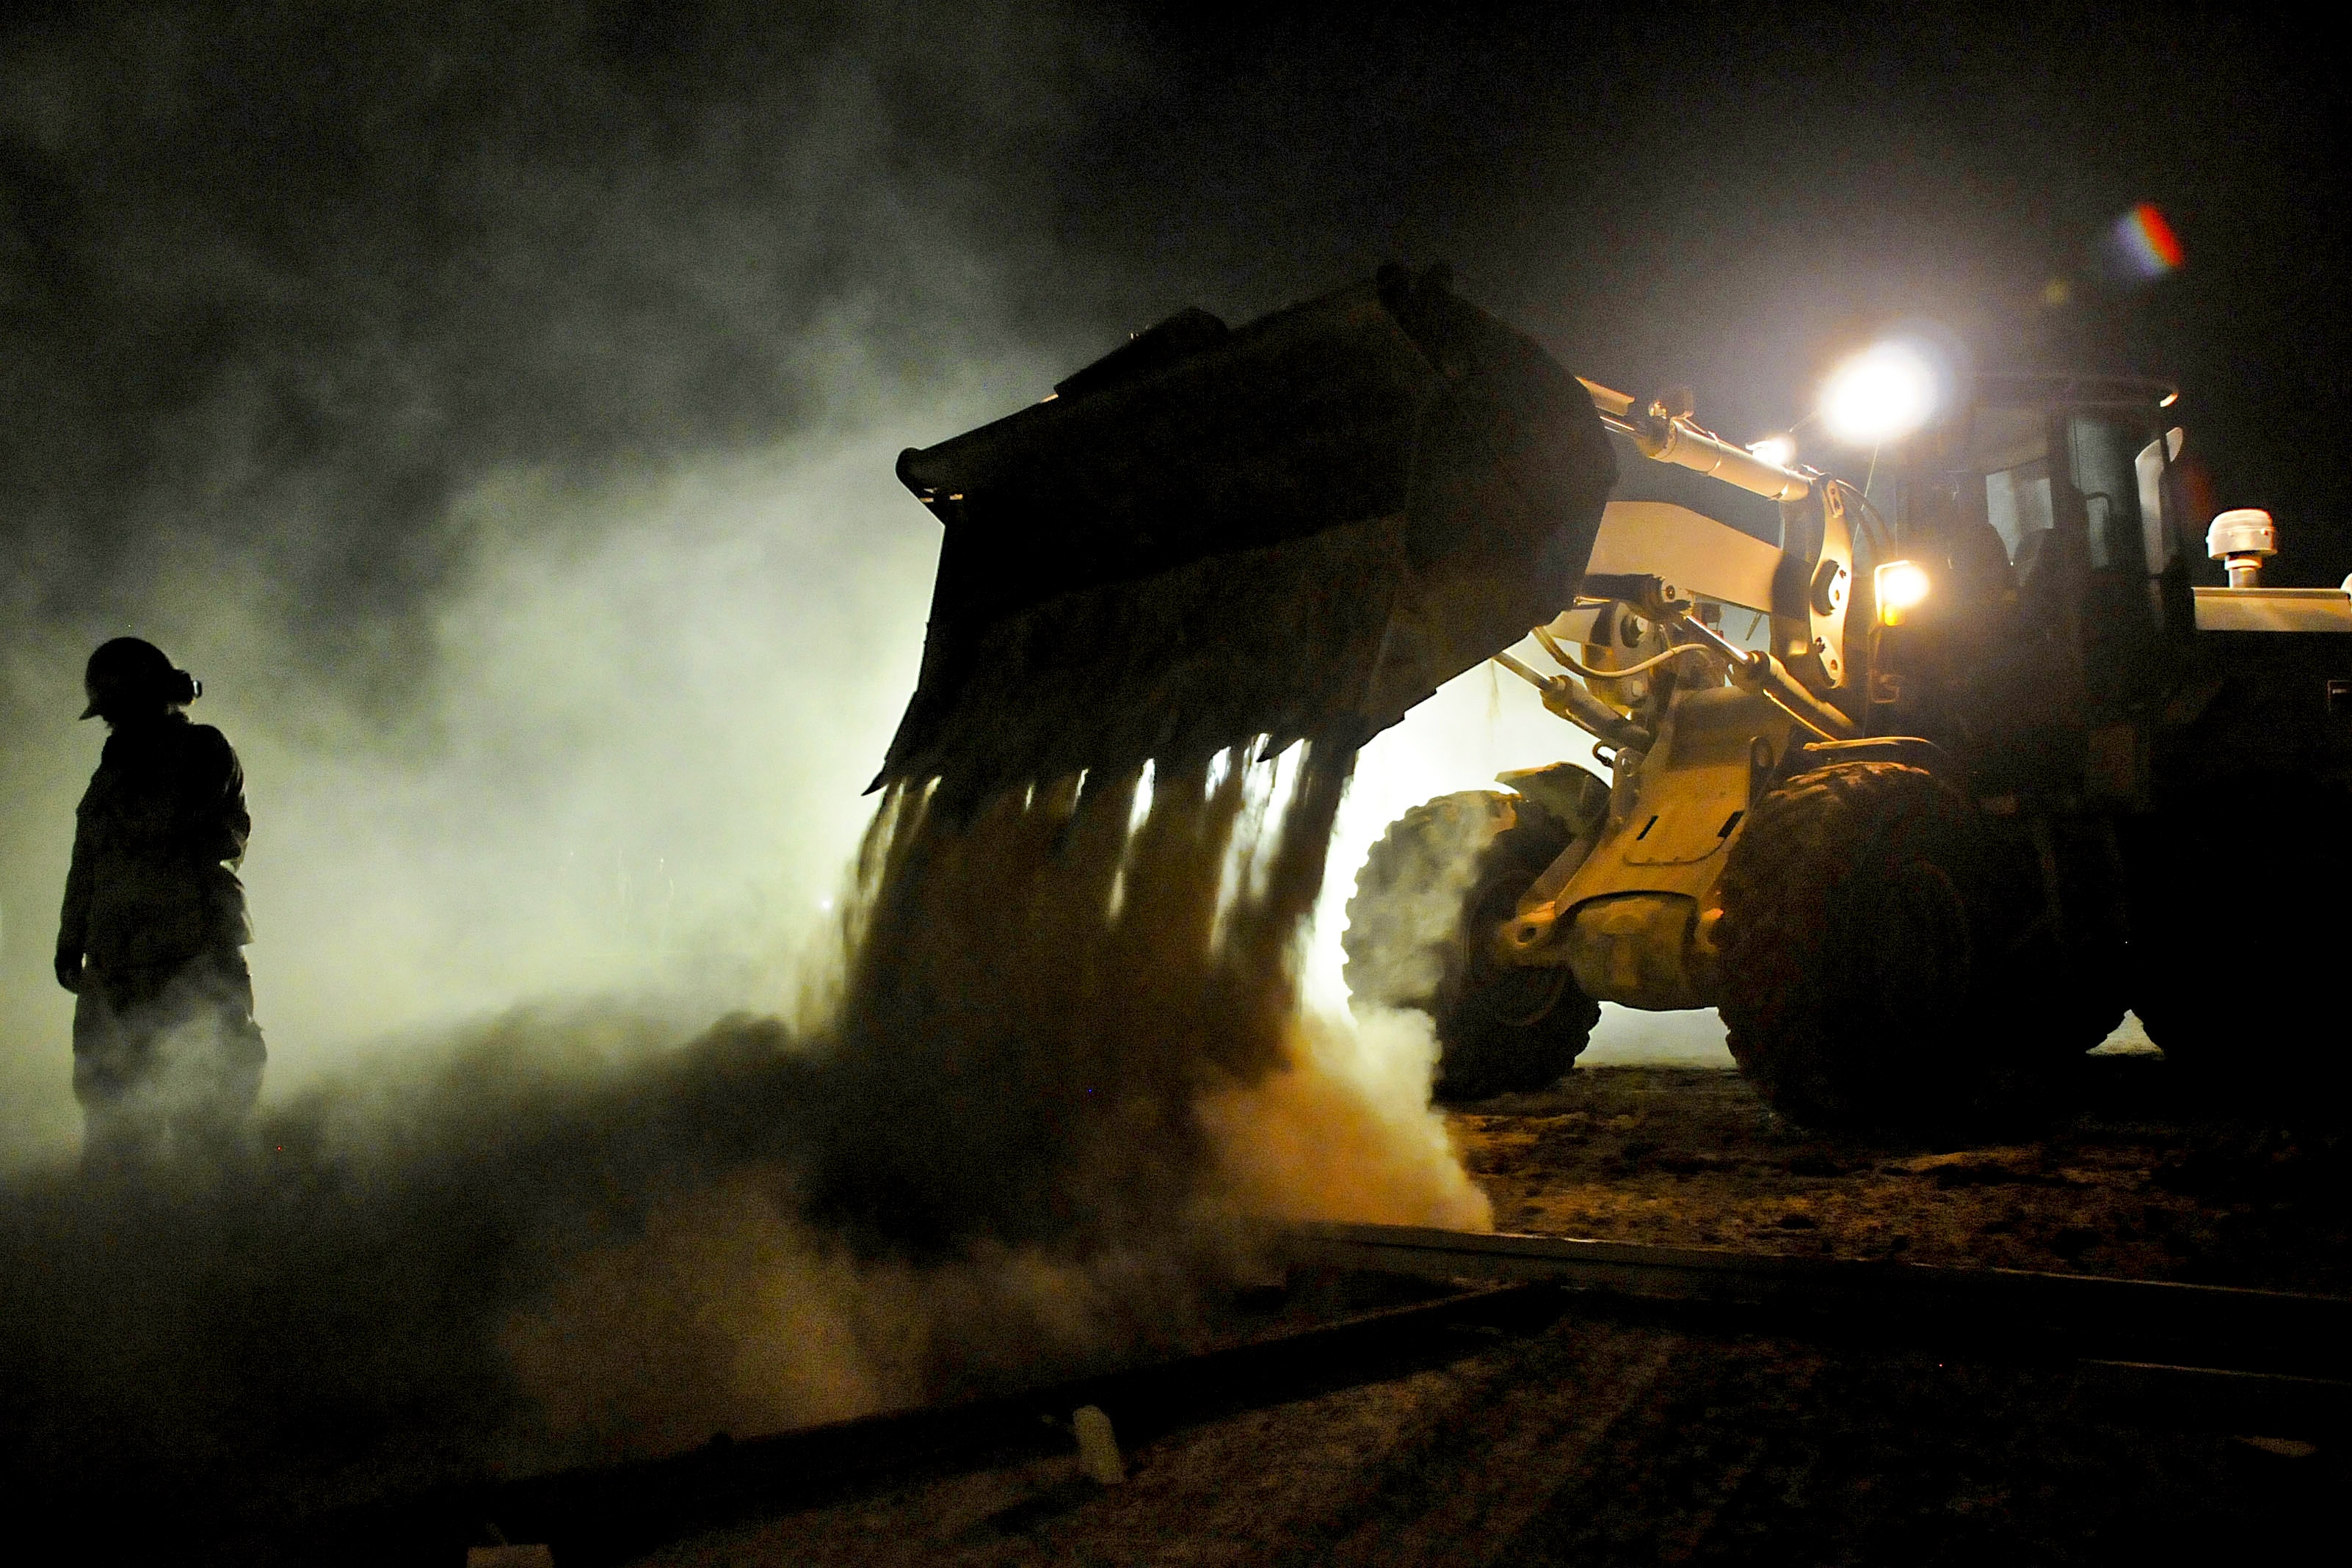
light, road, night, morning, building, evening, construction, equipment, fire, machinery, darkness, bulldozer, lights, temple, silhouettes, site, heavy, labor, development, workers, mover, screenshot, scoop, dozer